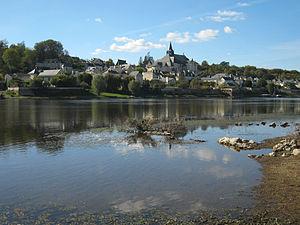
Cet article recense les localités qui adhèrent à l'association Les Plus Beaux Villages de France.
Candes-Saint-Martin, parfois abrégé « Candes » dans le langage courant, est une commune française du département d'Indre-et-Loire, en région Centre-Val de Loire.
Le Val de Loire est inscrit sur la liste du patrimoine mondial de l'Unesco depuis le 30 novembre 2000 sous la référence 933bis. La justification de l'inscription du territoire s'appuie sur plusieurs critères : son patrimoine architectural qui comprend les Châteaux de la Loire, son paysage culturel exceptionnel et ses monuments culturels, témoins de la Renaissance et du siècle des Lumières. La liste comprend à cette date 160 communes réparties dans 2 régions et 4 départements sur une longueur de 280 kilomètres qui s'étend de Sully-sur-Loire à Chalonnes.